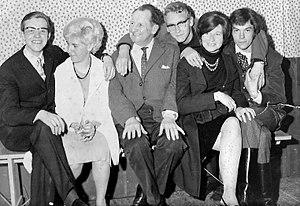
La nouvelle troupe de Cabotans d'Amiens entoure Maurice DOMON en 1967
Maurice Domon, créateur et marionnettiste de la compagnie de marionnettes traditionnelles picardes Chés Cabotans d'Amiens.